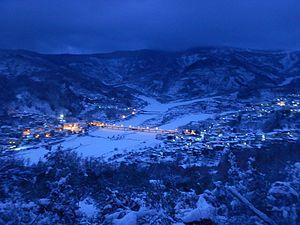
Fondachelli-Fantina est une commune italienne de la province de Messine dans la région Sicile en Italie. Il est situé dans la vallée de la fiumara du Patrì, à son origine, parmi les monts Péloritains dont ses plus hauts sommets, la Montagna Grande, la Rocca di Salvatesta et la Montagna di Vernà, se montrent dans la vallée, à retenir pour leur beauté et les caractéristiques le Rocche di Durante et le plateau de Pizzo Vento. Le Saint Patron est l'Ange Gardien célébré le deuxième dimanche de Juillet.